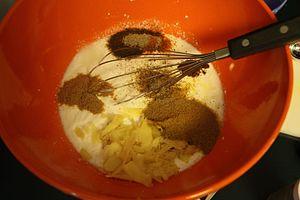
Le tandoori est un mélange d'épices utilisé dans la cuisine indienne, qui se présente sous forme de poudre fine de couleur rouge-brun de Bismarck.